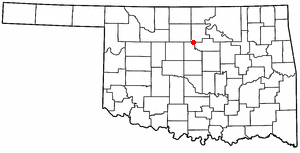
Orlando est une ville américaine située dans les comtés de Logan et Payne dans l'État de l'Oklahoma. En 2010, sa population est de 148 habitants.